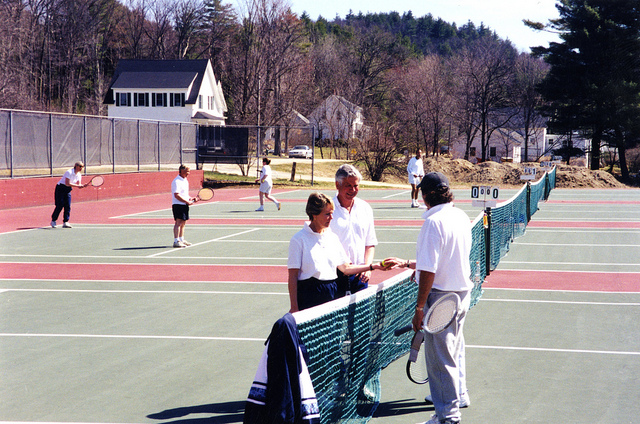
môt người đàn ông nón đen đang đưa quả bóng cho bà lão ở cạnh cái lưới